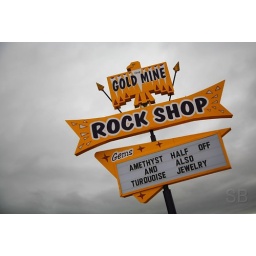
a sign for one of the many, many rock shops in the west.